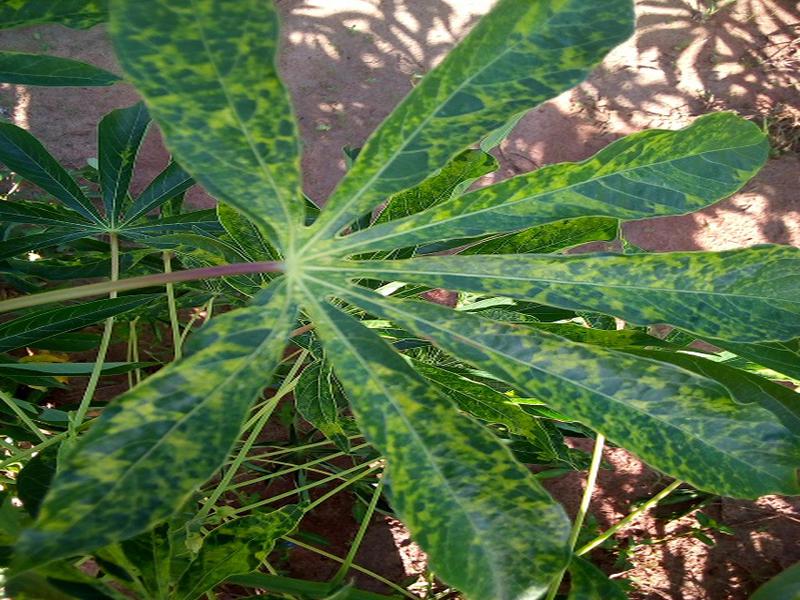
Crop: cassava
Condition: mosaic_disease